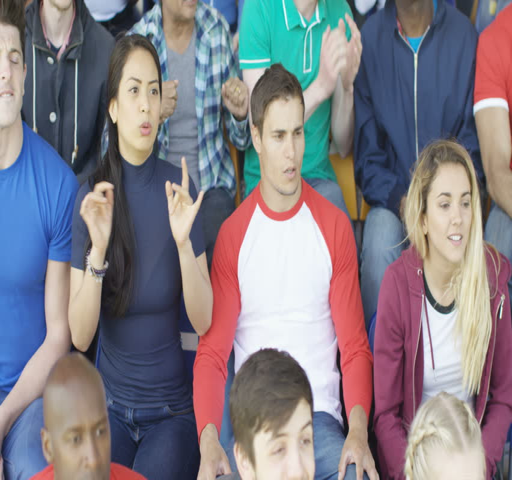
fan sitting with supporters of the other team shows disappointment